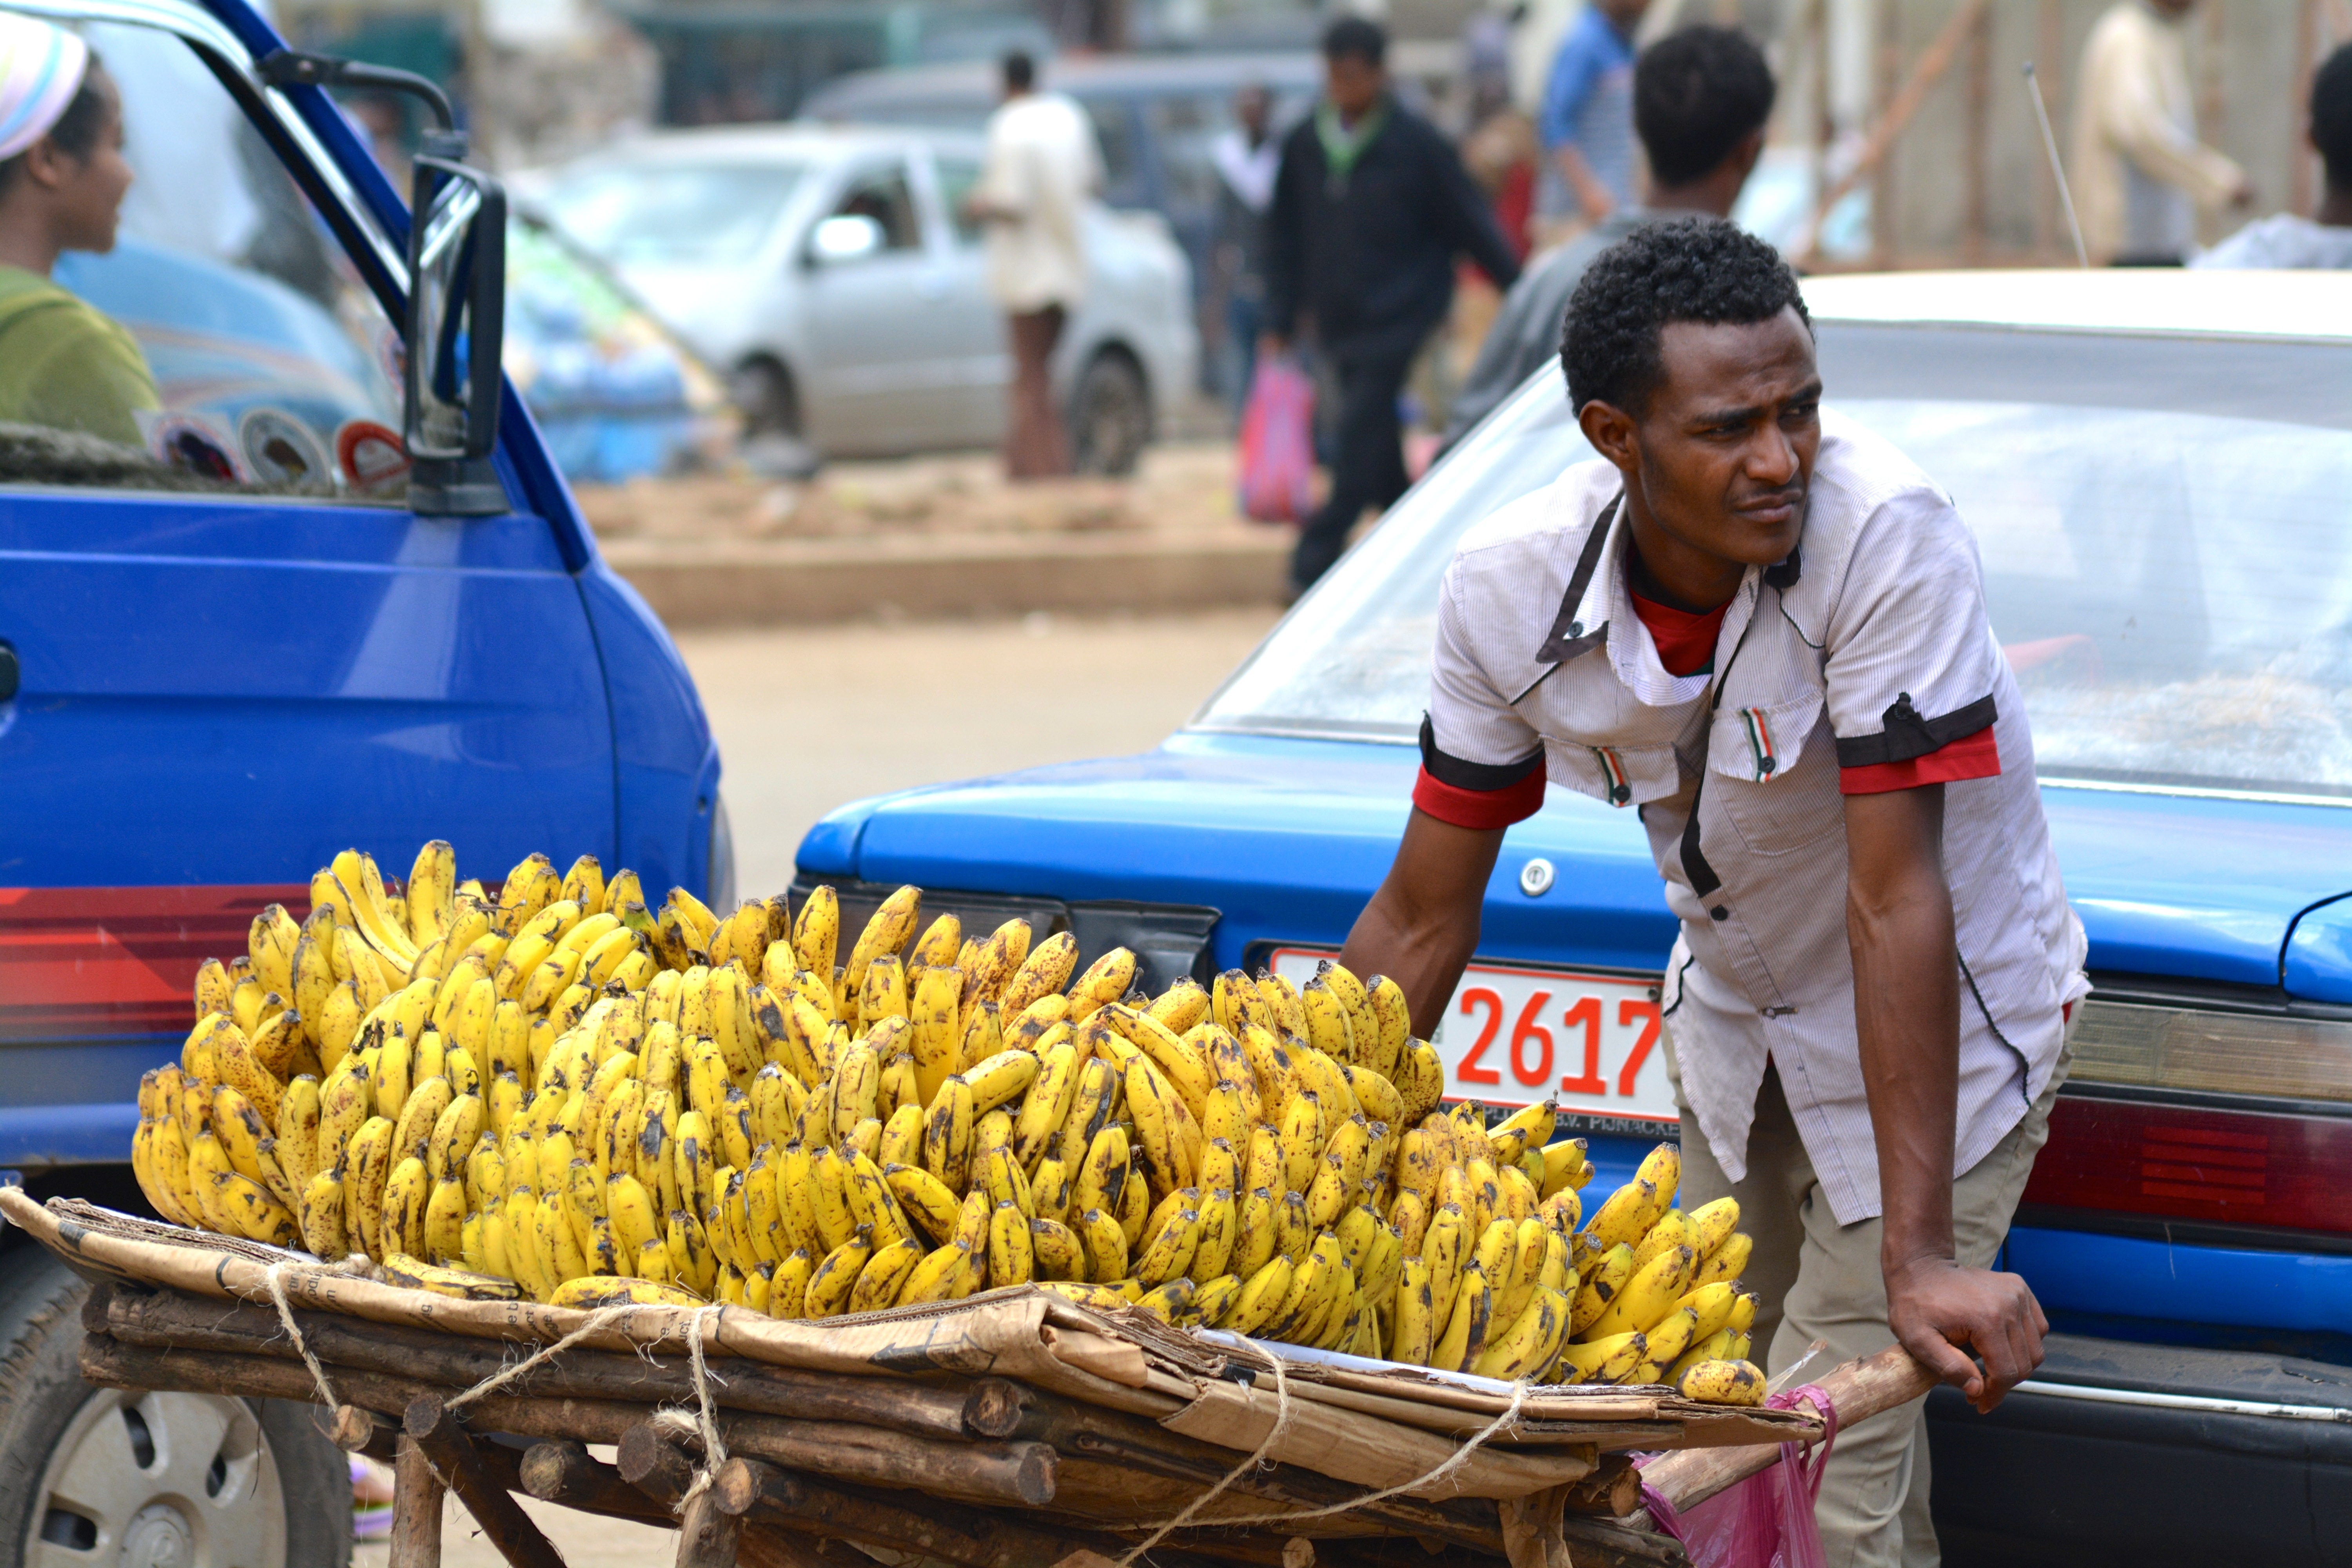
street, fruit, flower, city, food, vendor, produce, natural, africa, market, marketplace, public space, bananas, street food, seller, african, human settlement